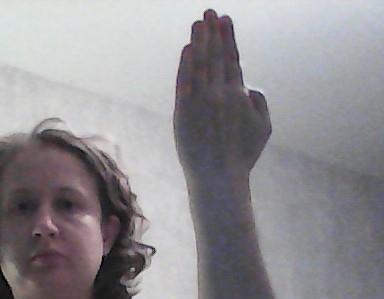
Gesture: stop_inverted